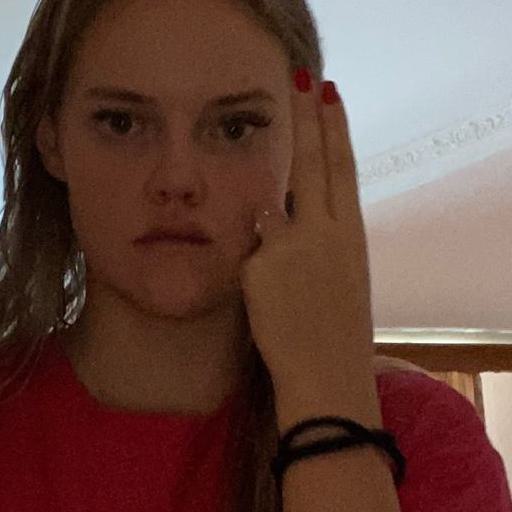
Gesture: two_up_inverted